John Avery McIlhenny

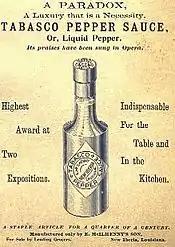
Tabasco brand pepper sauce advertisement from John Avery McIlhenny's tenure as head of McIlhenny Company, circa 1895

In 1898 McIlhenny resigned from the company to serve in the Spanish–American War, joining Theodore Roosevelt's Rough Riders volunteer cavalry regiment. "[B]y his high qualities and zealous attention to duty," wrote Roosevelt in his memoir of the campaign, McIlhenny "speedily rose to a sergeantcy, and finally won his lieutenancy for gallantry in action." McIlhenny participated in the Battle of Las Guasimas and the Battle of San Juan Hill and continued to serve despite suffering from measles and malaria.